Westendstraße station

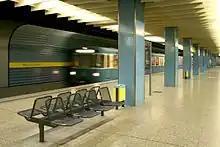
U-Bahnhof Westendstraße

Westendstraße is an U-Bahn station in Munich on the U4 and U5 line of the Munich U-Bahn system. This is now at certain times the terminus of the U4, since its route was shortened from terminating at Laimer Platz. In rush hour and in general during the holidays it already ends at the Theresienwiese, in the evenings at the Odeonsplatz.